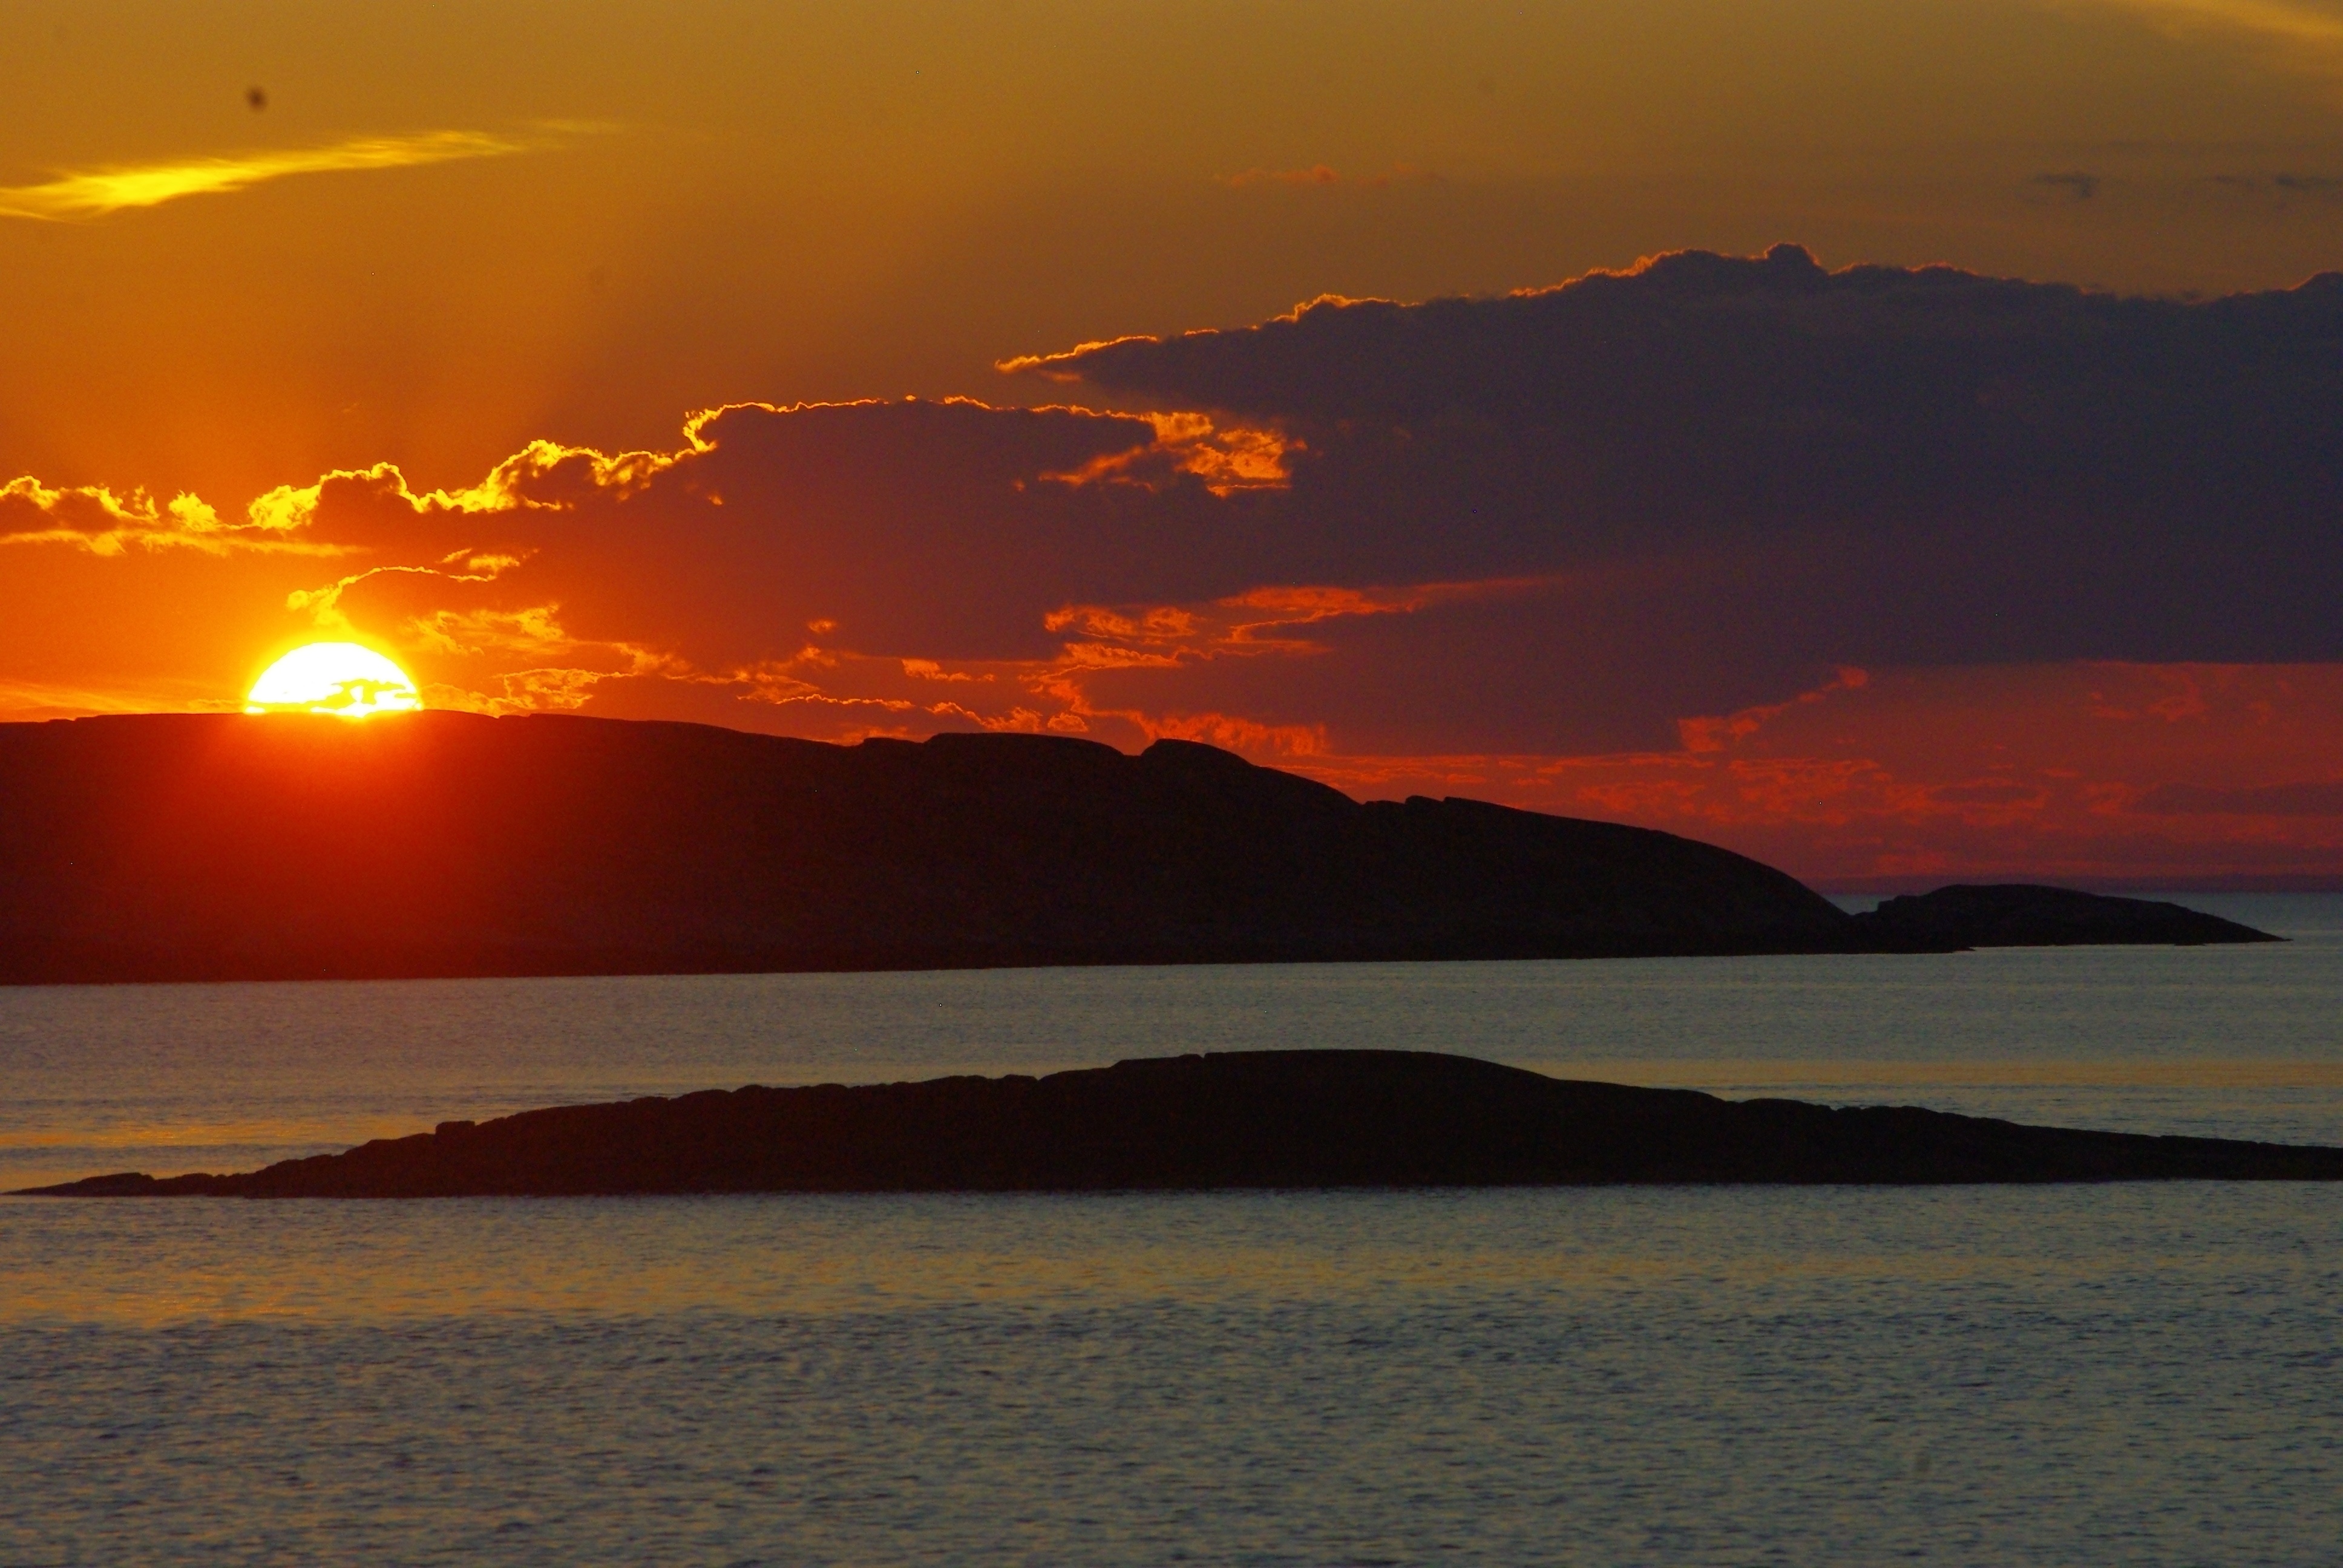
beach, sea, coast, nature, ocean, horizon, cloud, sun, sunrise, sunset, morning, wave, dawn, summer, dusk, evening, reflection, bay, beautiful, islands, loch, afterglow